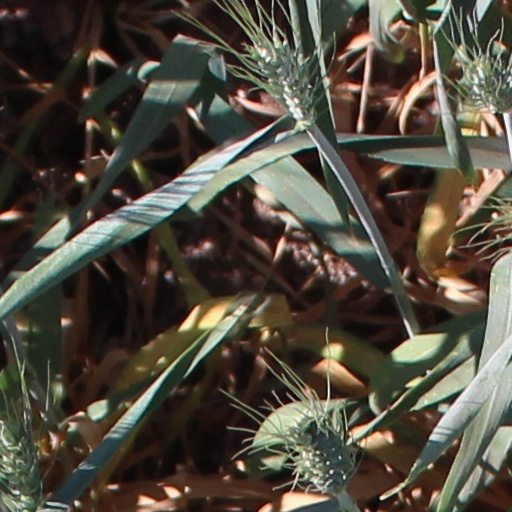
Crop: wheat